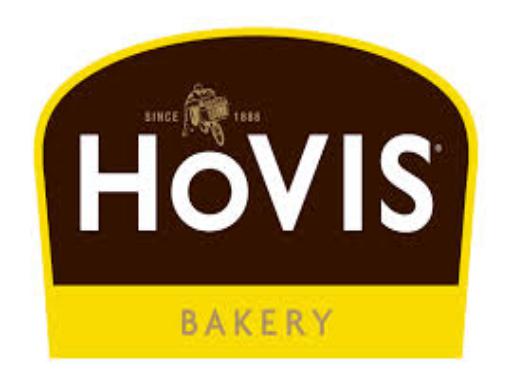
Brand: Hovis
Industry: Leisure